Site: brandenburg
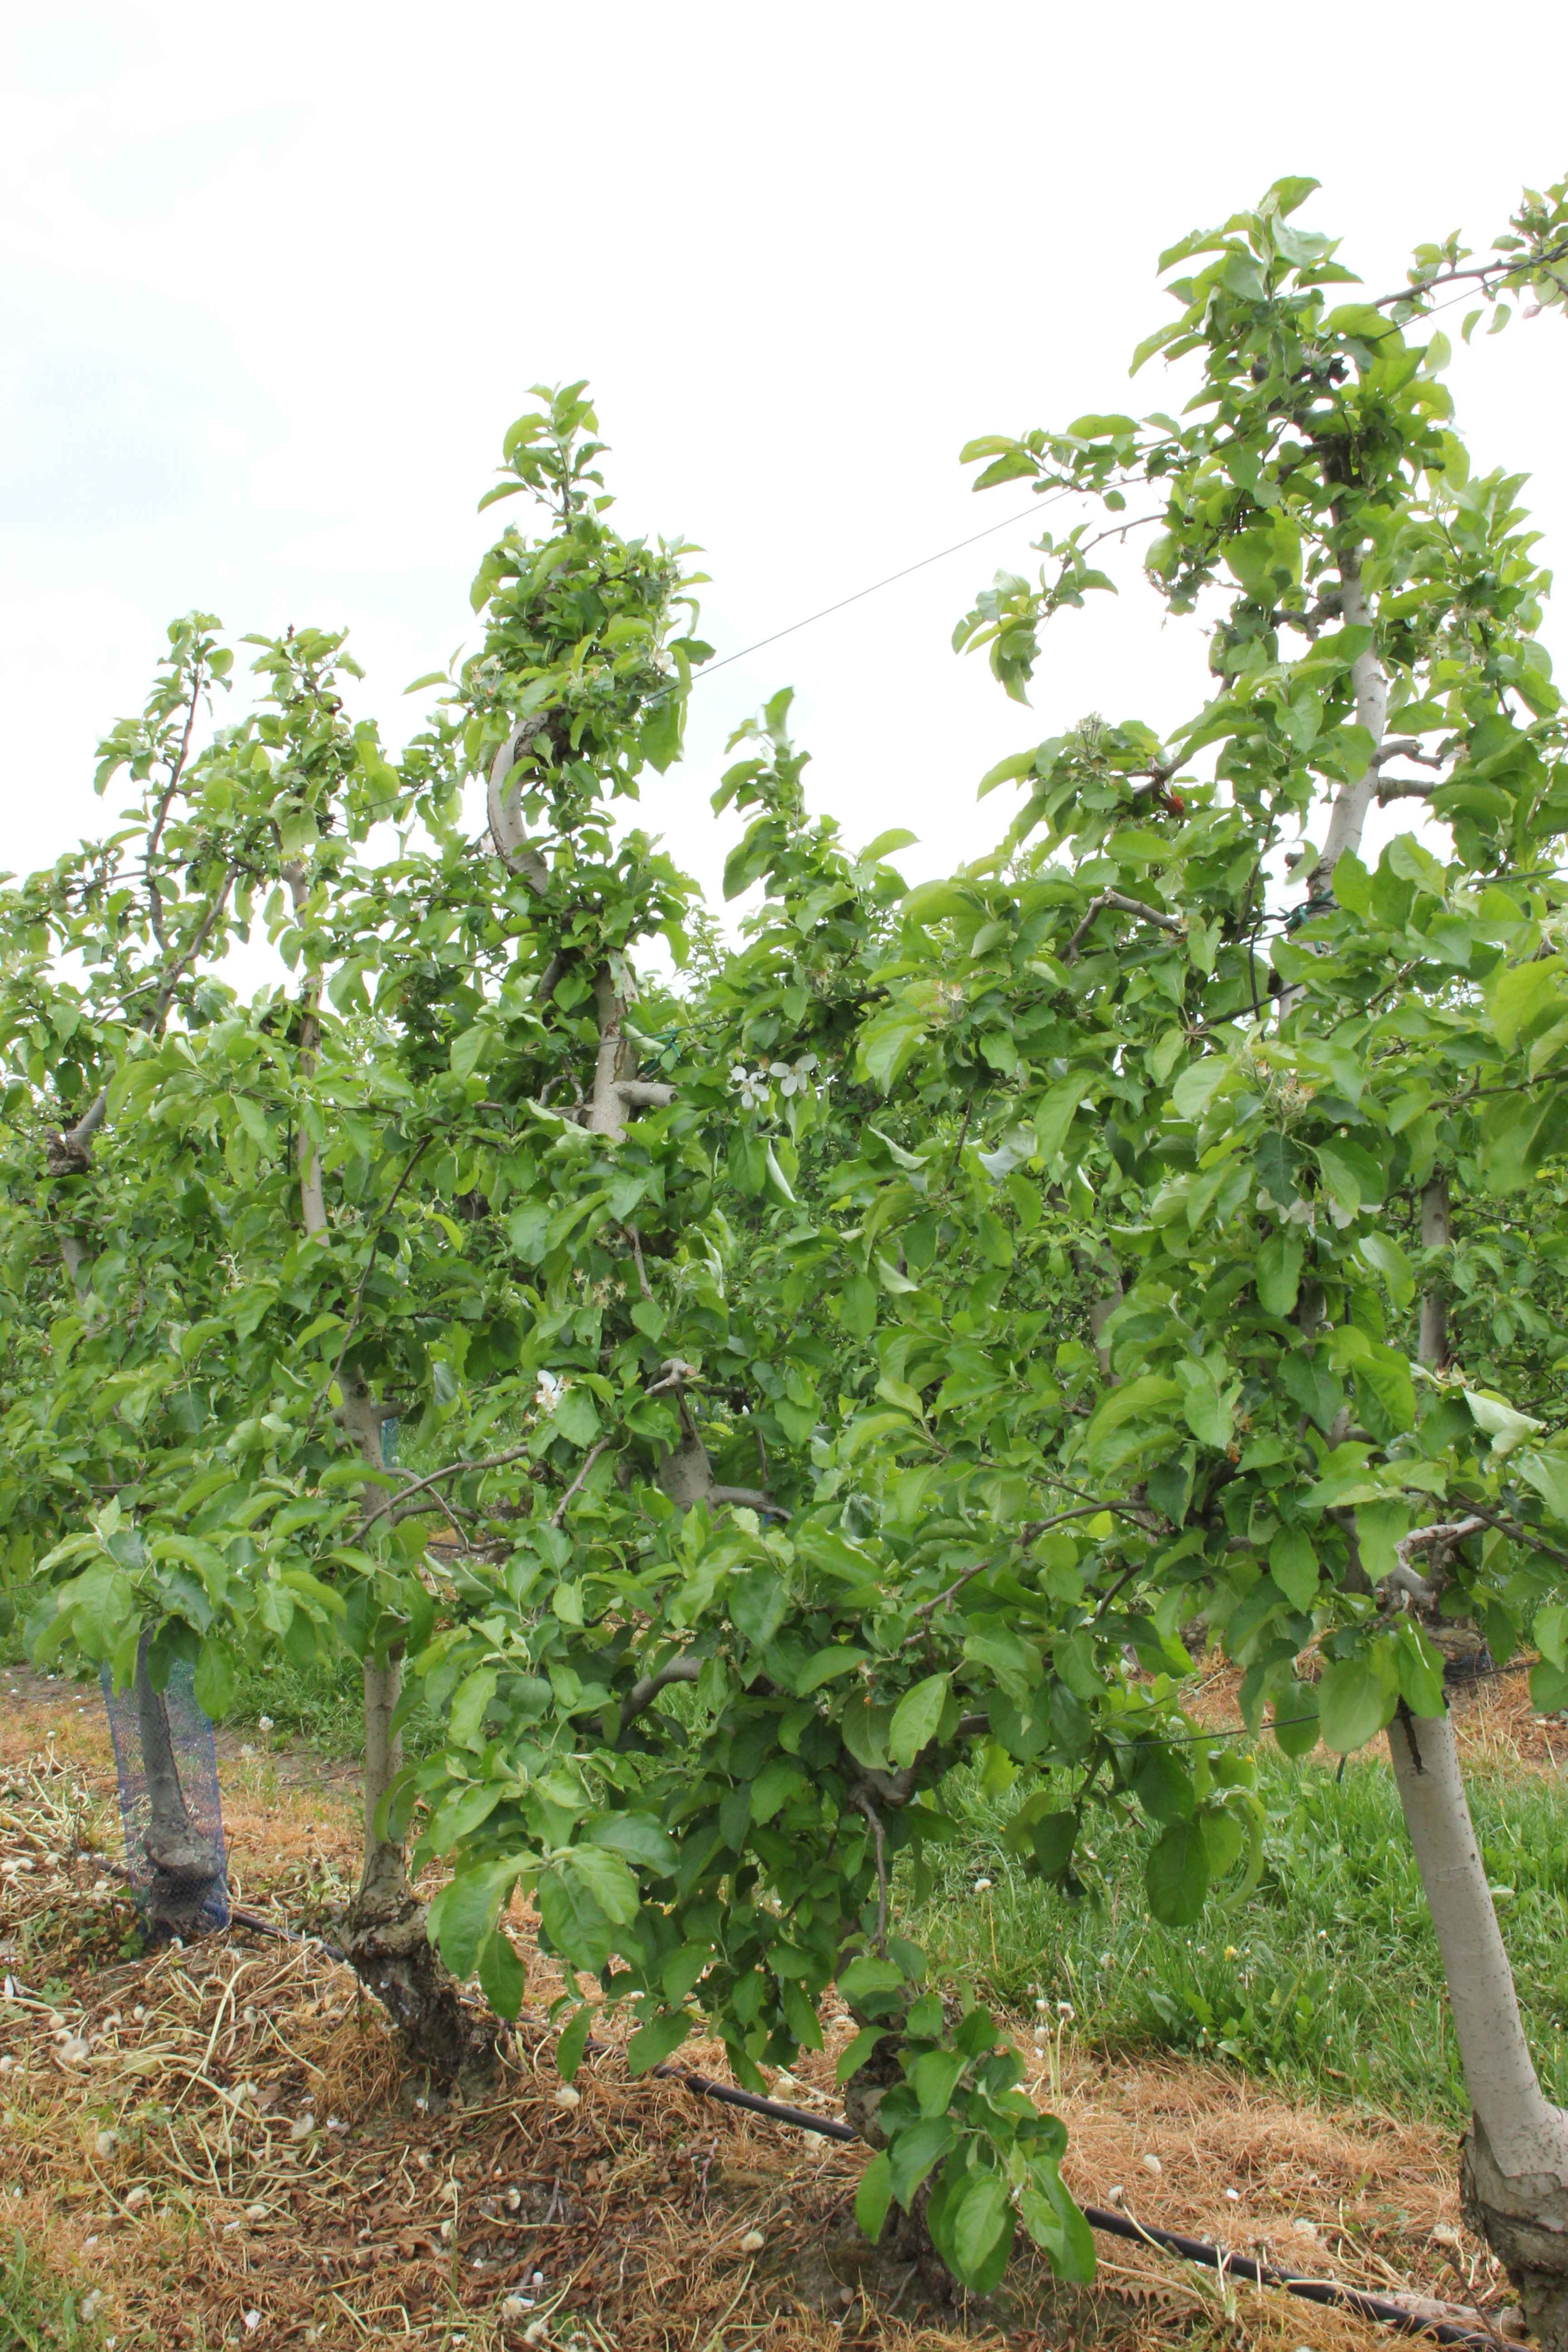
Growth stage (BBCH 67): Flowering